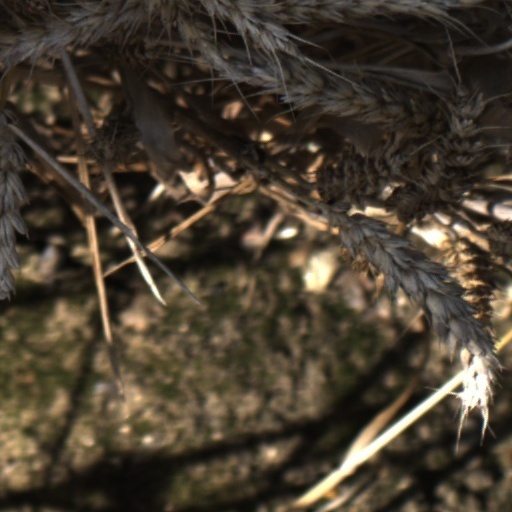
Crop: wheat